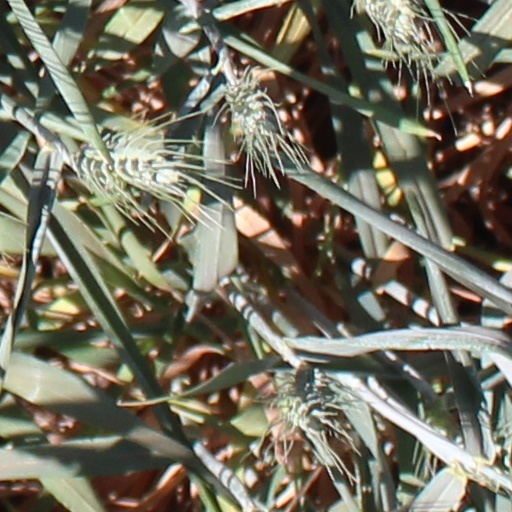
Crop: wheat